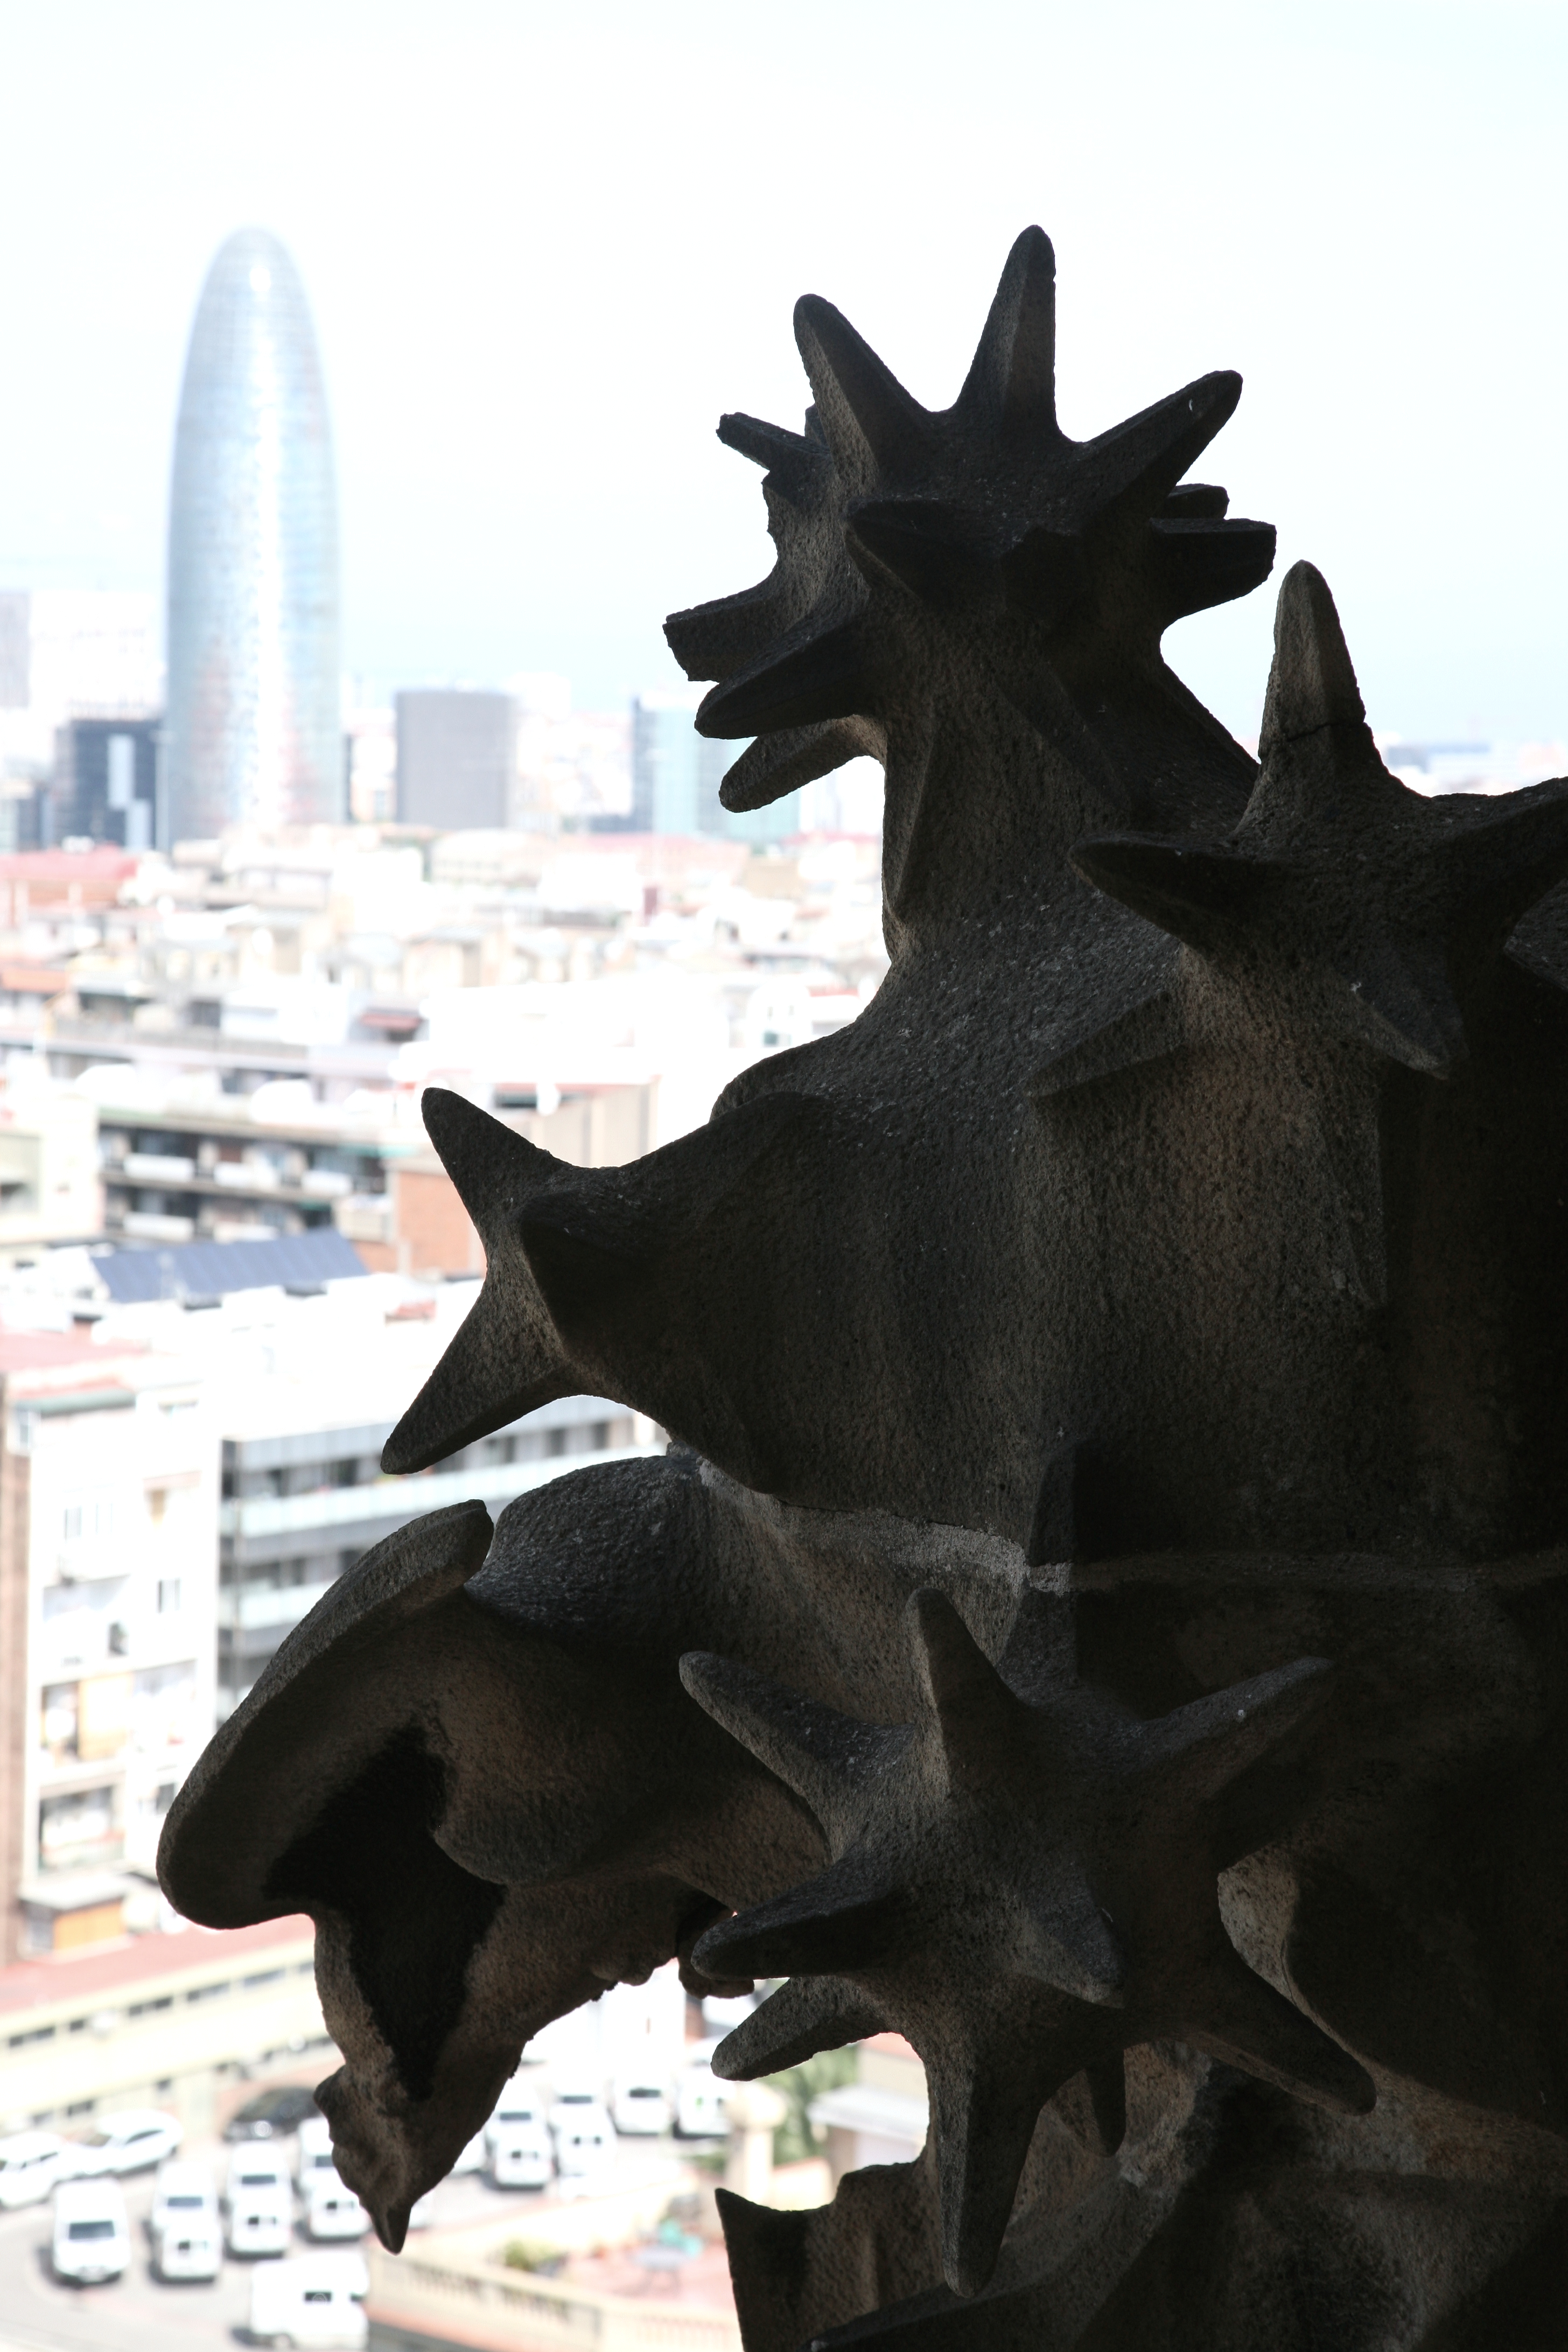
architecture, monument, statue, barcelona, gargoyle, sculpture, art, spain, espagne, artnouveau, temple, head, arquitectura, catalonia, barcelone, gaudi, sagradafamilia, 5d, tiffany, carving, architektur, modernstyle, espana, catalogne, spanien, modernismo, spanje, espanya, katalonien, antonigaud, eixample, catalu a